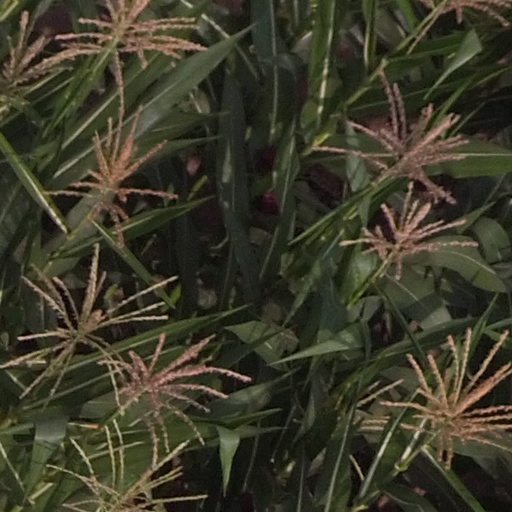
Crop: maize; corn